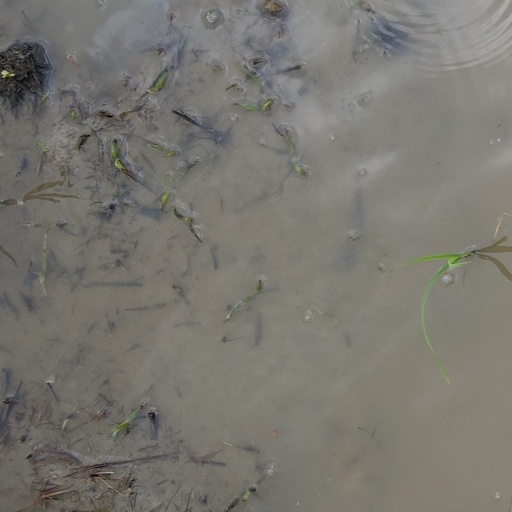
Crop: rice